Tennis at the 2012 Summer Olympics

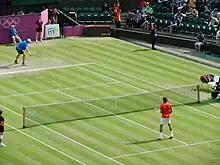
John Isner and Roger Federer warming up prior to their men's singles quarterfinal match on Centre Court

The 2012 Olympic tournament was the fourteenth edition of tennis at the Olympics (excluding the two Olympics, 1968 and 1984, when tennis was a demonstration event), and the seventh since 1988, when tennis was officially brought back into the Olympic Games. Mixed doubles was an official Olympic event for the first time since 1924, when Hazel Wightman and Richard Williams of the United States won the gold medal, and was played for the first time since it was played as a demonstration event in 1968.